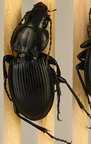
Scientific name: Cyclotrachelus torvus
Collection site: Northern Great Plains Research Laboratory NEON (NOGP), plot NOGP_007